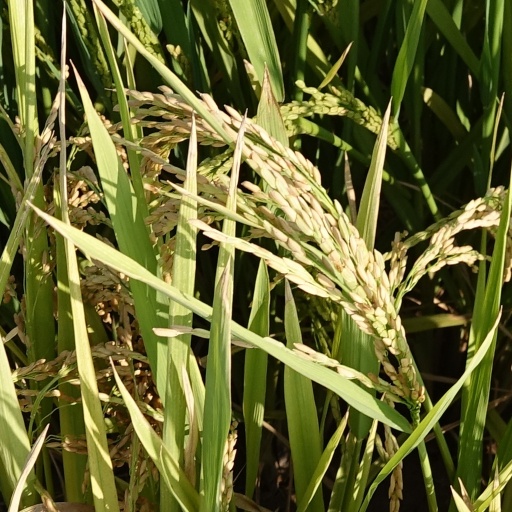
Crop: rice